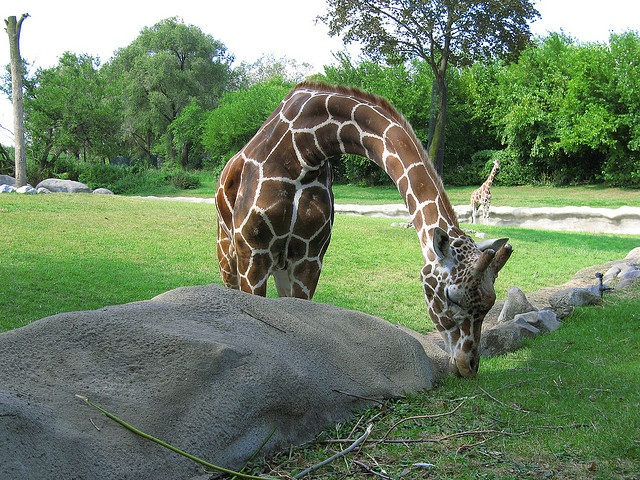
A giraffe eating grass on top of a green field.
A giraffe eats from the grass near large rocks on the ground.
a giraffe is grazing in a grass field
A giraffe stoops his neck over a rock to eat some grass.
The giraffe is eating the grass near the rocks